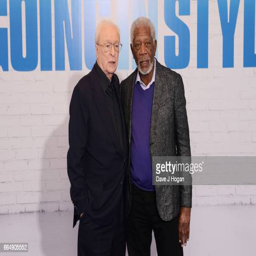
actors attend the special screening